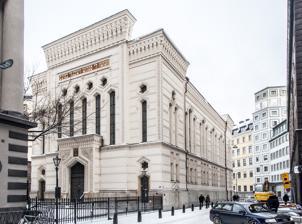
Building: Great Synagogue of Stockholm
Country: Sweden
Year built: 1870
Conservative synagogue in Stockholm, Sweden For similarly named synagogues, see Great Synagogue . Great Synagogue of Stockholm Swedish : Stockholms stora synagoga The façade of the synagogue, in 2012 Religion Affiliation Conservative Judaism Rite Nusach Ashkenaz Ecclesiastical or organisational status Synagogue Status Active Location Location Wahrendorffsgatan 3A, Norrmalm , Stockholm Country Sweden Location of the synagogue in Stockholm Geographic coordinates 59°19′54.81″N 18°4′27.15″E / 59.3318917°N 18.0742083°E / 59.3318917; 18.0742083 Architecture Architect(s) Fredrik Wilhelm Scholander Type Synagogue architecture Style Moorish Revival Groundbreaking 1867 Completed 1870 Specifications Capacity 900 seats Materials Brick Website jfst .se (in Swedish) Invalid designation Official name KATTHAVET 5 SYNAGOGAN Type Swedish : Religionsutövning - Synagoga Criteria Anlaggning - Historik Designated 30 September 1991 Reference no. 21300000015873 The Great Synagogue of Stockholm ( Swedish : Stockholms stora synagoga , Hebrew : בית הכנסת הגדול של שטוקהולם , lit. 'Bet ha-Knesset ha-Gadol shel Stokholm') is a Conservative Jewish congregation and synagogue , located at 3A Wahrendorffsgatan, close to the park Kungsträdgården on Norrmalm , in Stockholm , Sweden . The synagogue was designed by Fredrik Wilhelm Scholander in the Moorish Revival style and completed in 1870. The synagogue was classified as a listed building in 1991. History It was built 1867-1870 according to designs made in 1862 by the architect Fredrik Wilhelm Scholander . The building has been called a "paraphrase over Oriental motifs", and it is listed in the Swedish registry of national historical buildings. It was preceded by an earlier synagogue at Tyska Brunnsplan in the Stockholm Old Town (now the Jewish Museum on 19, Själagårdsgatan ), used 1790–1870, and services were held in an even earlier location on Köpmanbrinken near Köpmantorget in the Old town 1787–1790. The Judiska biblioteket, the Jewish Community Library , is located beneath the Great Synagogue of Stockholm.  Its multilingual collection consists of books in Swedish, German, English, French, Hebrew, and other languages.  It includes the library of Rabbi Marcus Ehrenpreis (1869–1951), who was Chief Rabbi of Sweden from 1914 to 1951.  The Library also hosts occasional exhibits, such as the 2007 exhibit of the Friedrich Kellner World War II diary which chronicles the years of Nazi Germany and the Holocaust of European Jewry . A monument to the memory of victims of the Holocaust , with more than 8,000 names of victims who were relatives of Swedish Jews, was dedicated by the King of Sweden, Carl XVI Gustav , at the synagogue in 1998. When Ute Steyer took over as the Great Synagogue's rabbi in January 2015, she became the first female rabbi in Swedish history. In 2017 a new mikvah was built in the basement of the synagogue. Hebrew inscriptions Decorative inscriptions in Hebrew are etched and painted into the stonework of the Great Synagogue. The front façade is inscribed with Hebrew : ועשו לי מקדש ושכנתי בתוכם , lit. 'And make Me a sanctuary that I may dwell among them', from Exodus 25:8-9. On the rear façade are two inscriptions; Hebrew : בית הכנסת הגדול של שטוקהולם , lit. 'The Great Synagogue of Stockholm', the building's formal name, under which is written a passage from Isaiah 57:19, Hebrew : בורא ניב שפתים שלום שלום לרחוק ולקרוב אמר יי ורפאתיו , lit. 'Peace, peace, to him that is far off and to him that is near, saith the LORD that createth the fruit of the lips; and I will heal him'. See also Judaism portal Sweden portal History of the Jews in Sweden List of synagogues in Sweden References